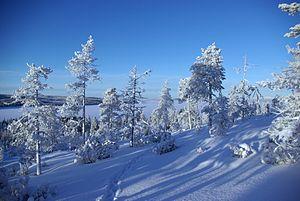
Ylitornio est une municipalité du nord-ouest de la Finlande, en Laponie.